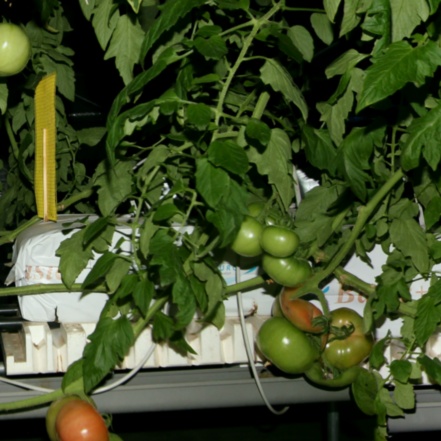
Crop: tomato